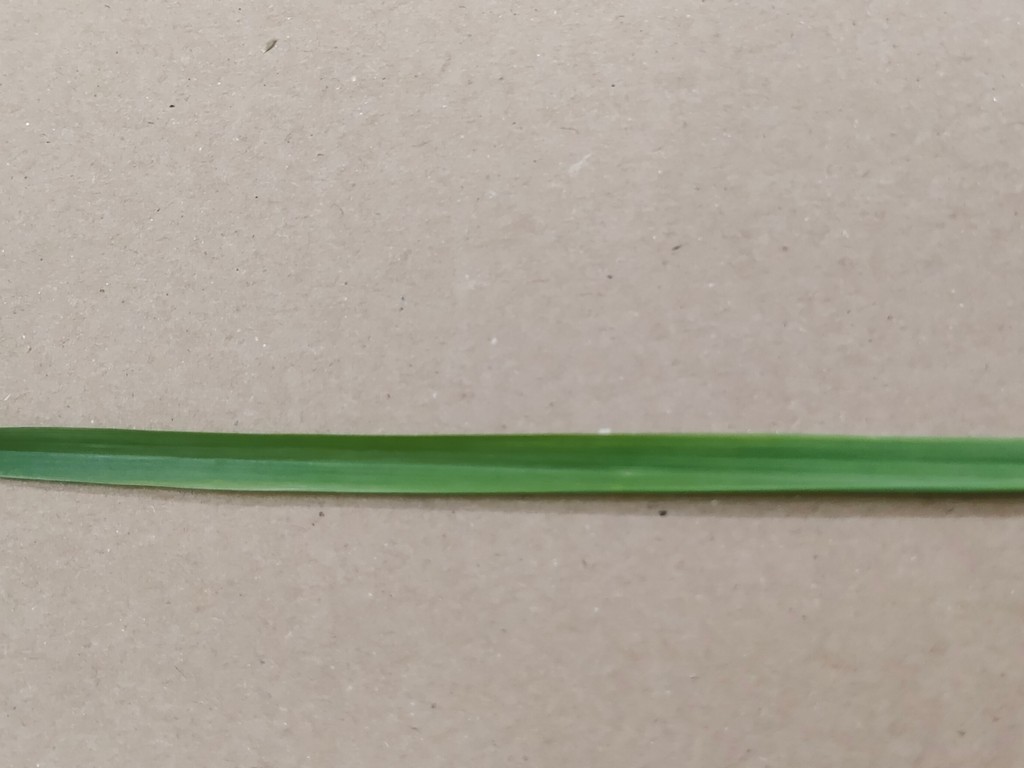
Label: Healthy